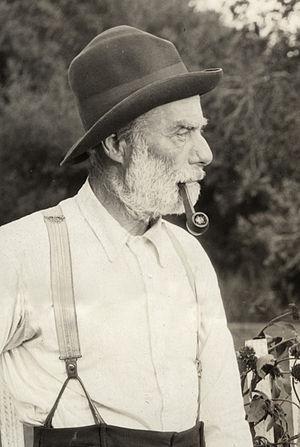
Jack McDonald est un acteur américain du cinéma muet.